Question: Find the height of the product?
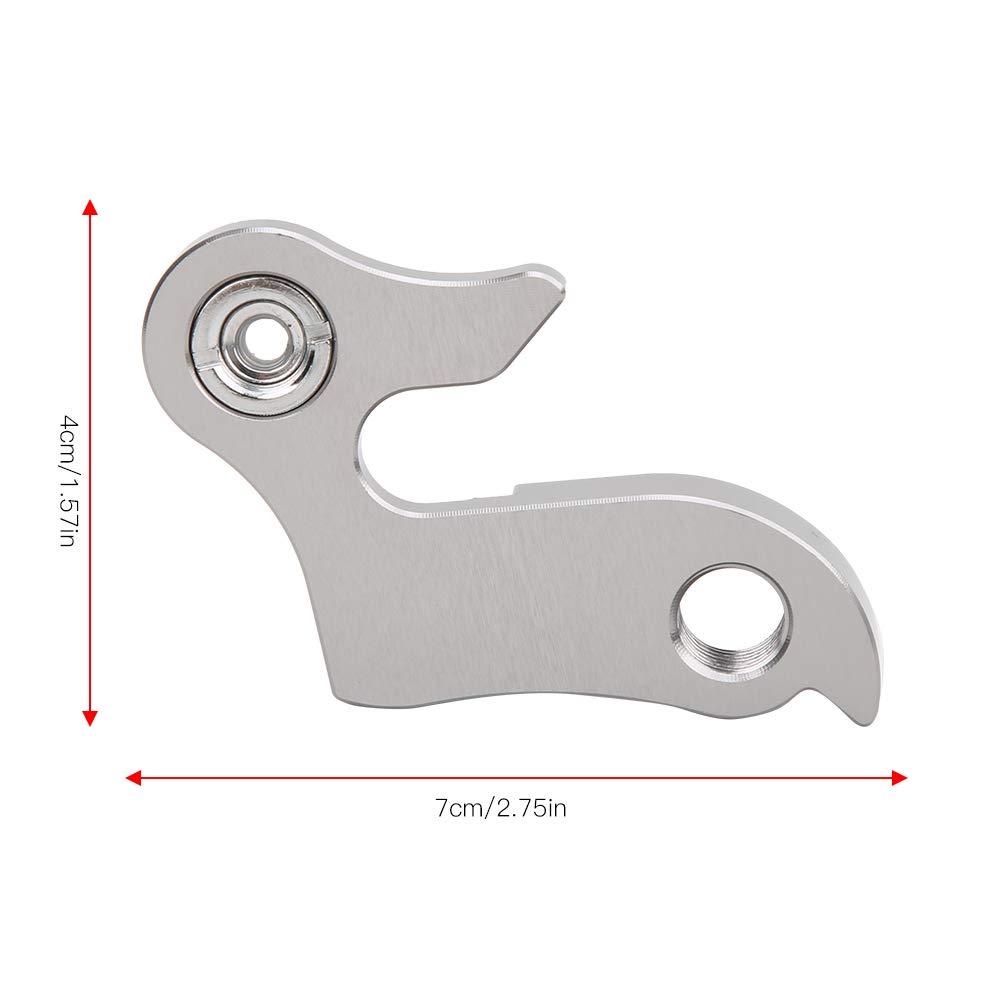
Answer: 4.0 centimetre